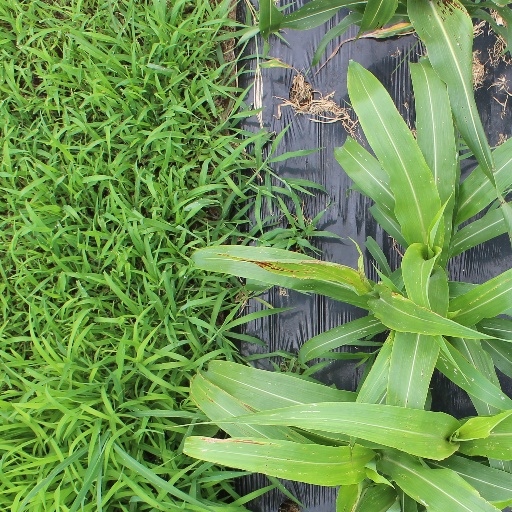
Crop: sorghum